Human impact on the nitrogen cycle

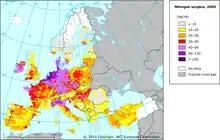
Estimated nitrogen surplus (the difference between inorganic and organic fertilizer application, atmospheric deposition, fixation and uptake by crops) for the year 2005 across Europe.

Human impact on the nitrogen cycle is diverse. Agricultural and industrial nitrogen (N) inputs to the environment currently exceed inputs from natural N fixation. As a consequence of anthropogenic inputs, the global nitrogen cycle (Fig. 1) has been significantly altered over the past century. Global atmospheric nitrous oxide (NO) mole fractions have increased from a pre-industrial value of ~270 nmol/mol to ~319 nmol/mol in 2005. Human activities account for over one-third of NO emissions, most of which are due to the agricultural sector. This article is intended to give a brief review of the history of anthropogenic N inputs, and reported impacts of nitrogen inputs on selected terrestrial and aquatic ecosystems.